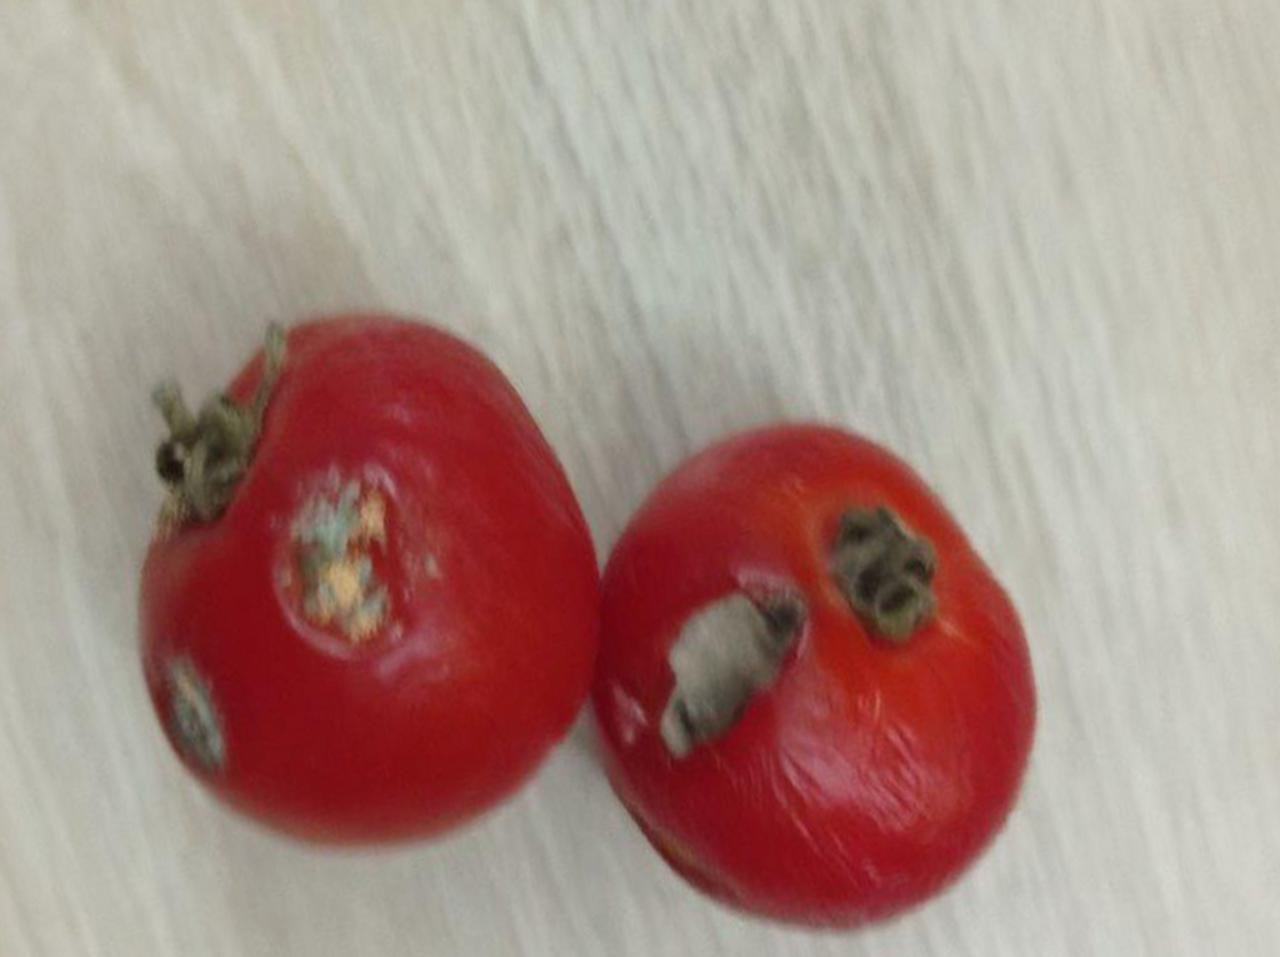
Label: Rotten